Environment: real
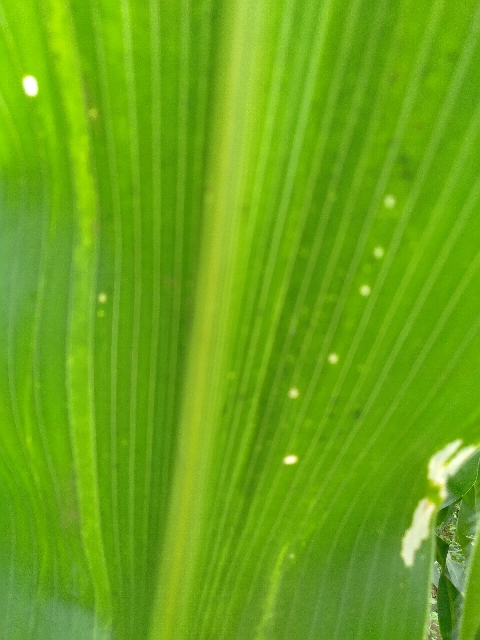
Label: lethal_necrosis